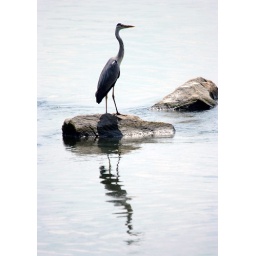
Grey heron on rock by waters edge with reflection in water poda lake Bulgaria.